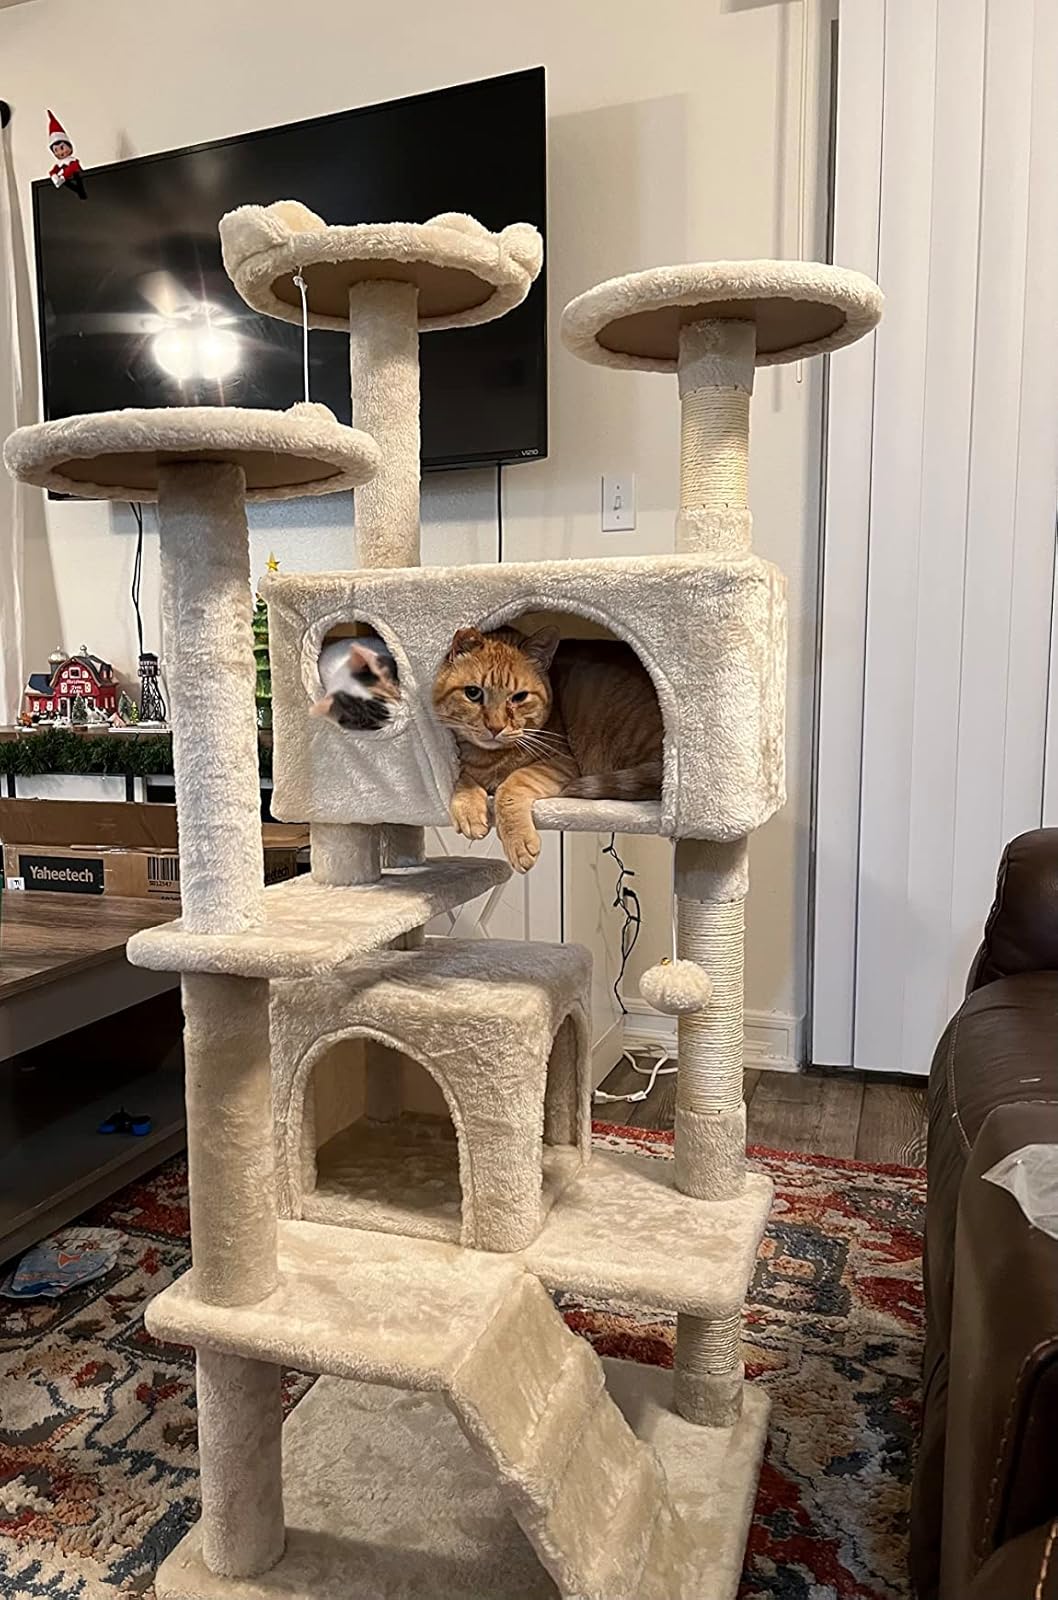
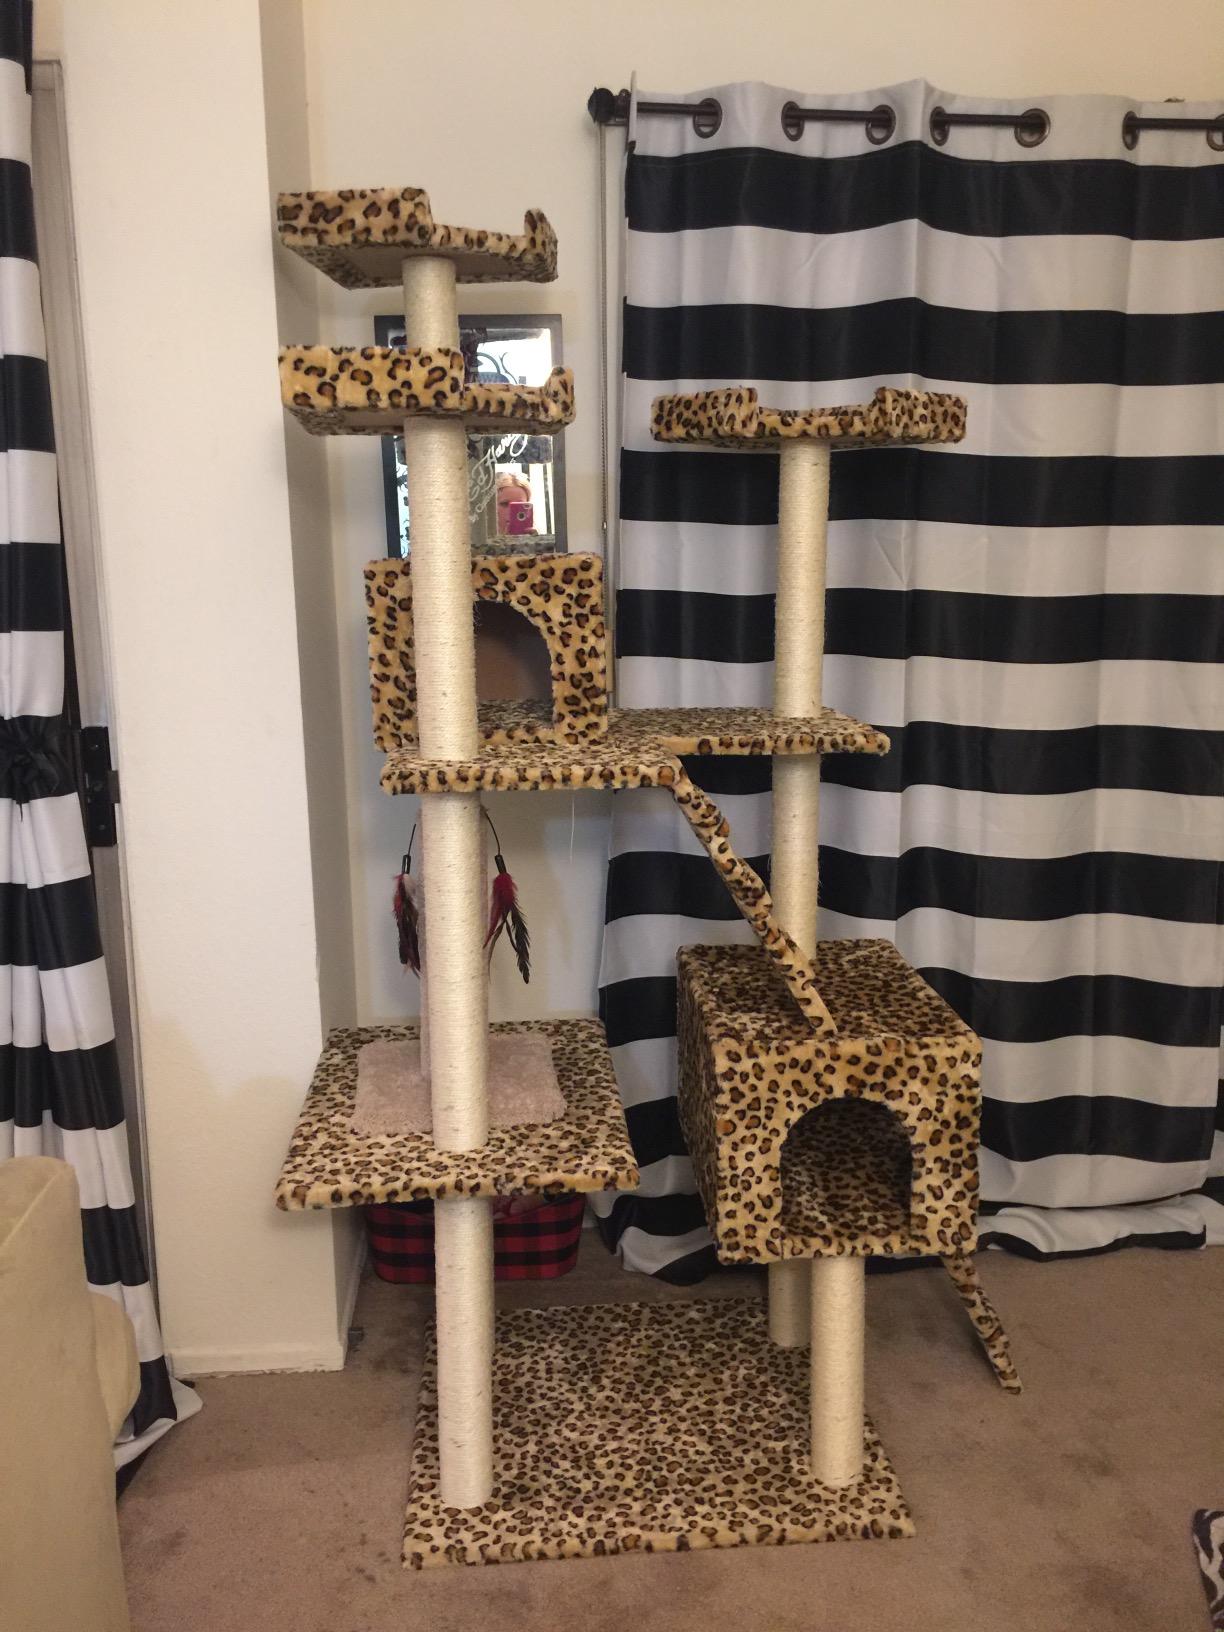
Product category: items_cat tree
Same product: no